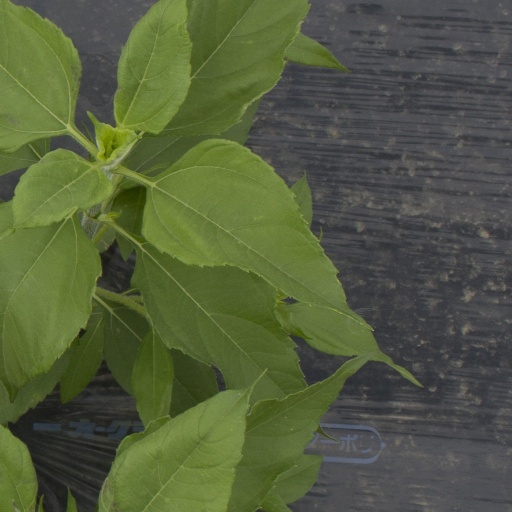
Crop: Jerusalem artichoke